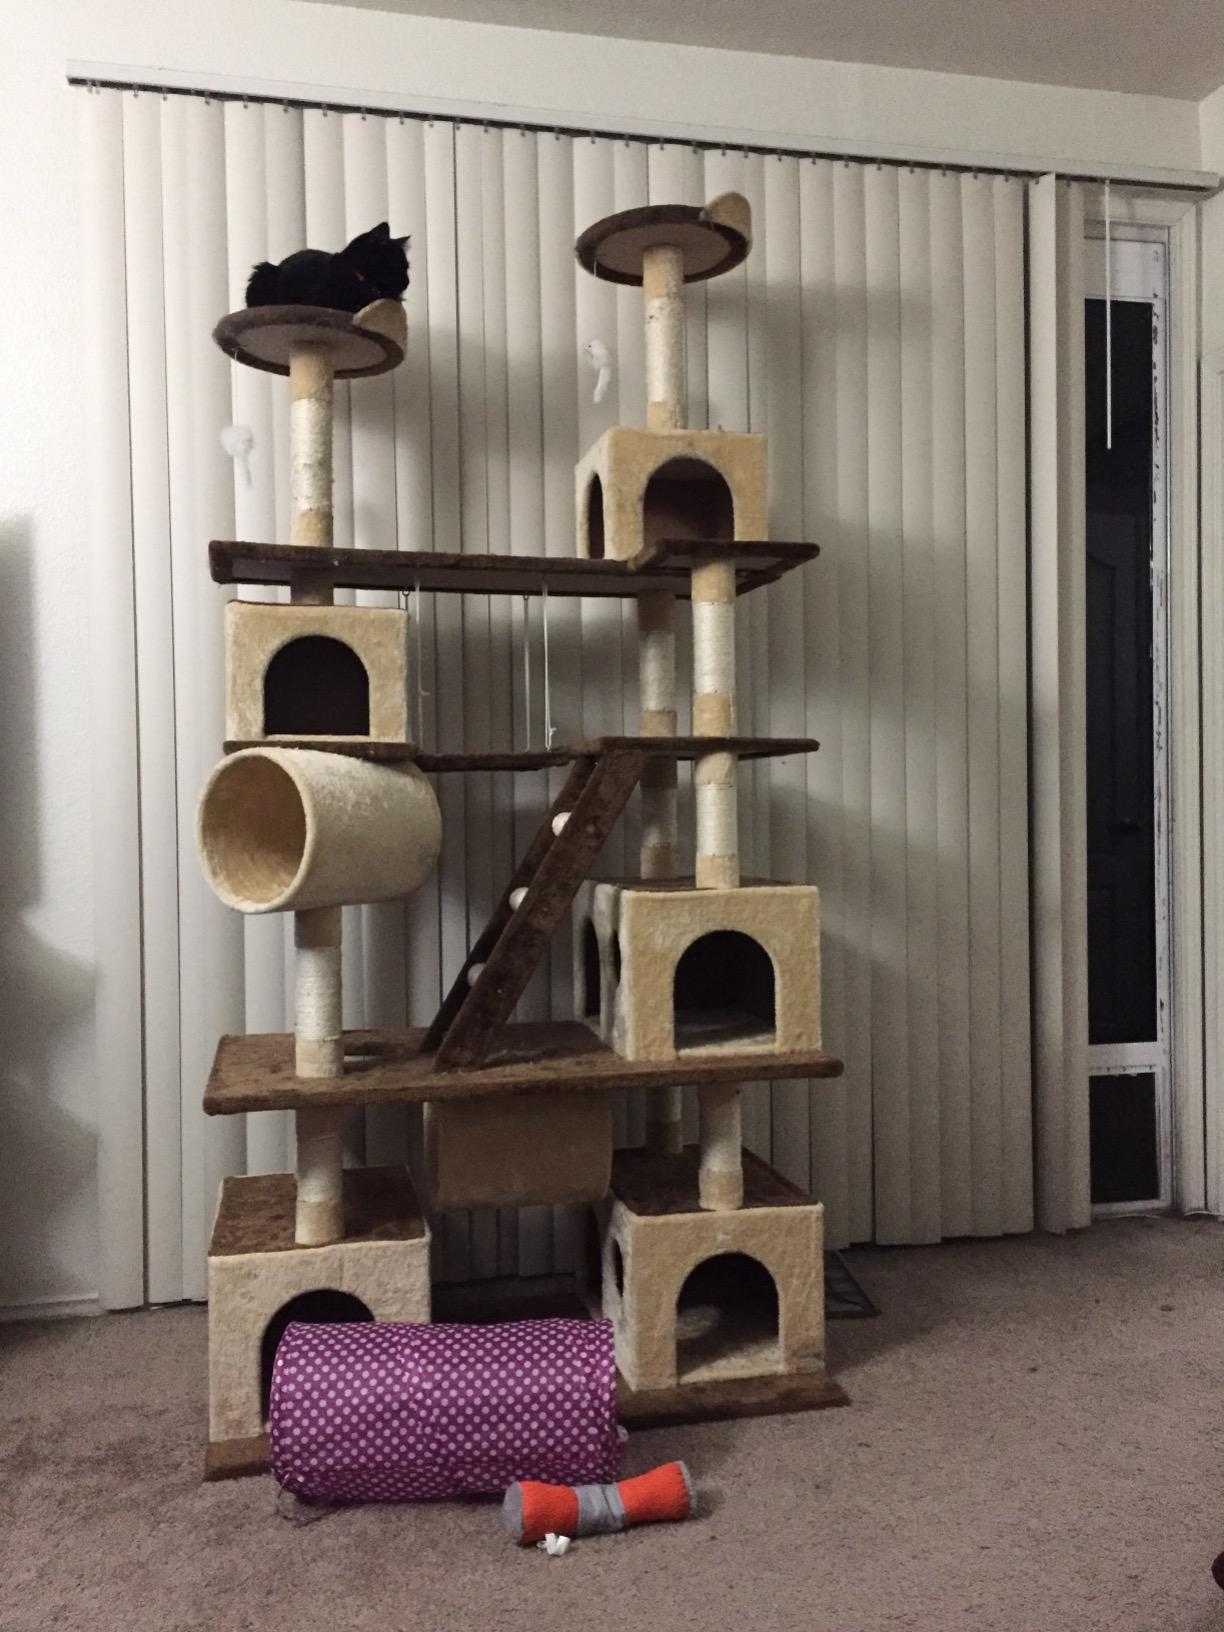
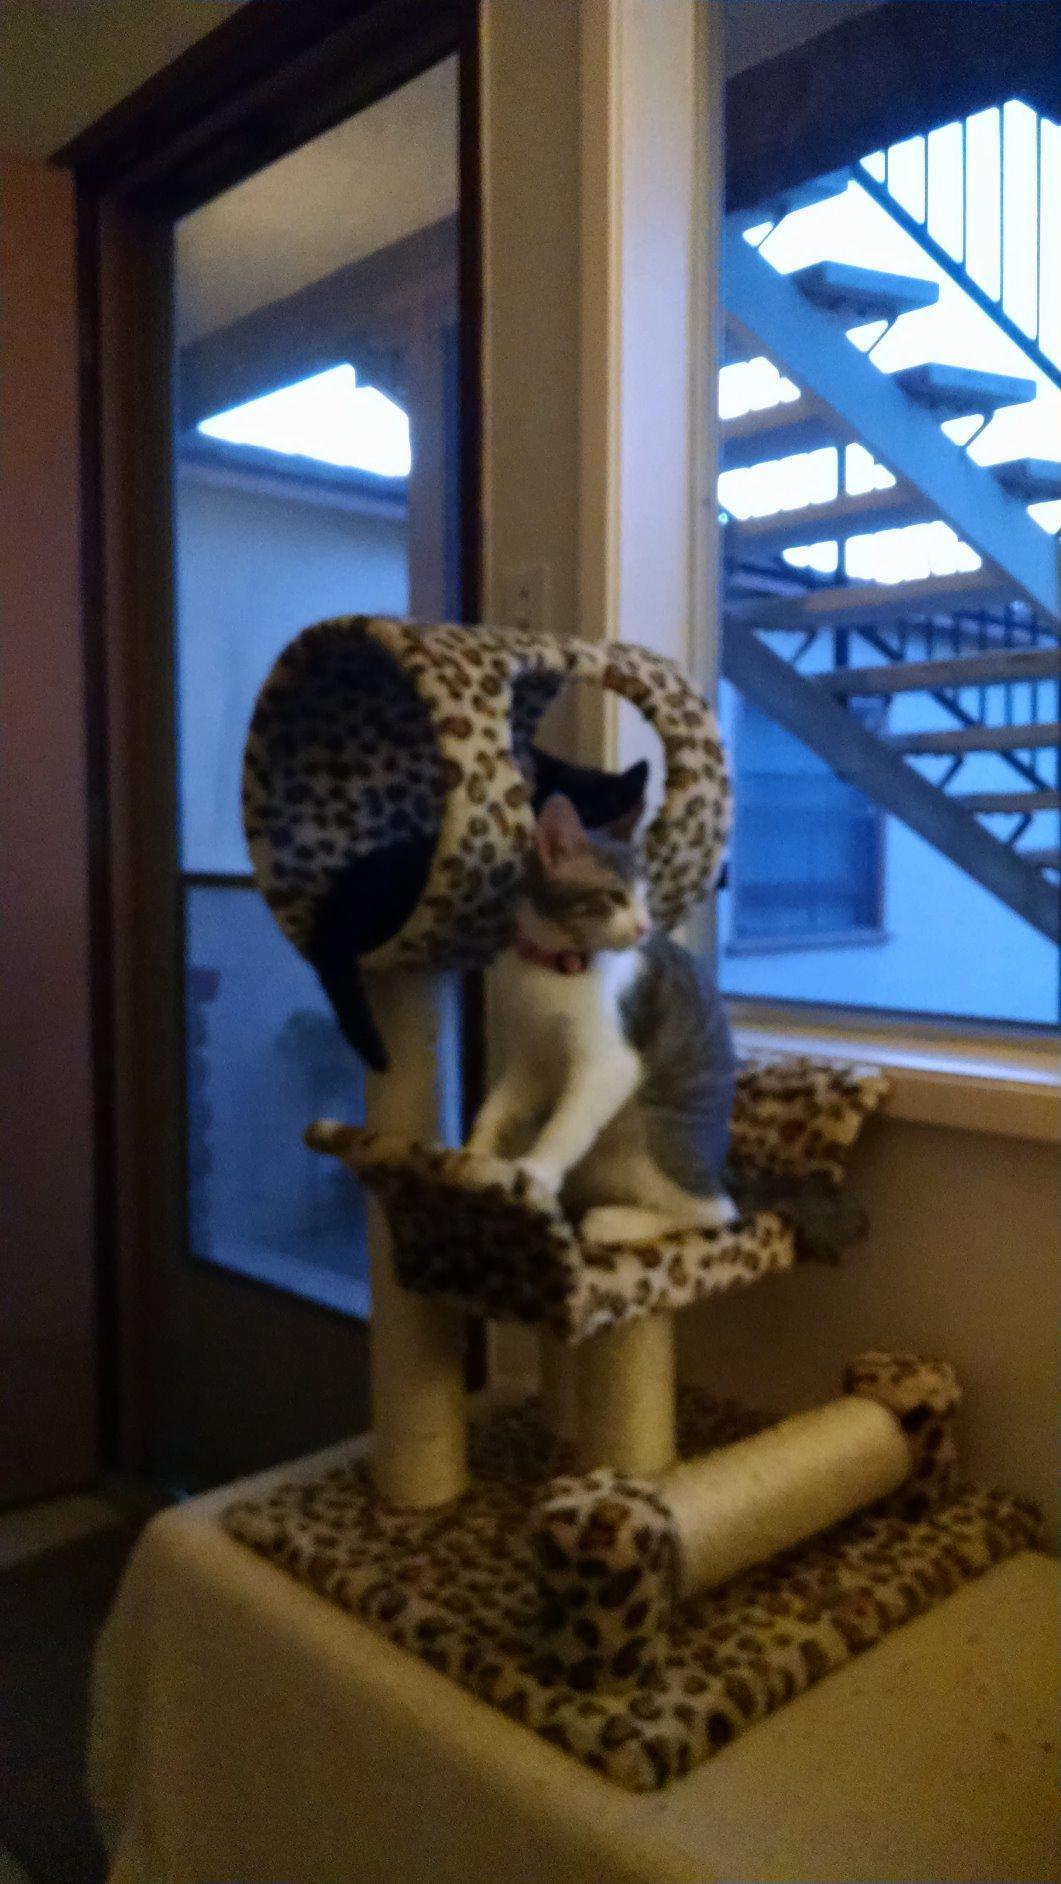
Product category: items_cat tree
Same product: no